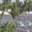
Label: pine_tree